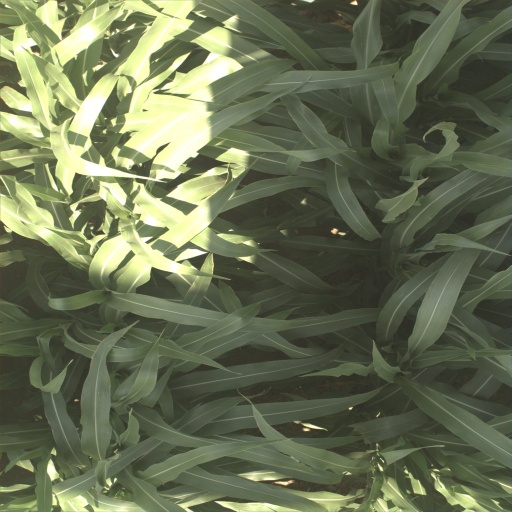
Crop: sorghum